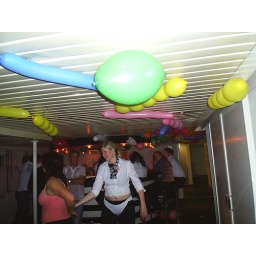
The bar staff joined in the fun by supplying us with white pants!! and yes they were clean! :)